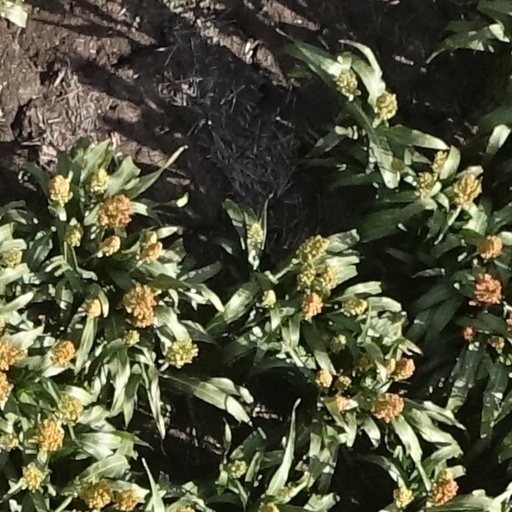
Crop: sorghum